Destruction of Warsaw

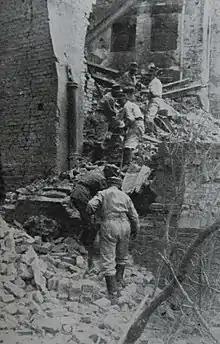
"Sprengkommando" preparing to blow up the Royal Castle, 8 September 1944

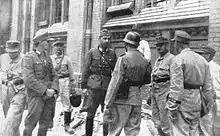
German demolition unit ("Sprengkommando") led by Major Sarnow.

The Warsaw Uprising was launched by the Polish Home Army on August 1, 1944, as part of Operation Tempest. In response, under orders from Heinrich Himmler, Warsaw was kept under ceaseless barrage by Nazi artillery and air power for sixty-three days and nights by Erich von dem Bach-Zelewski.